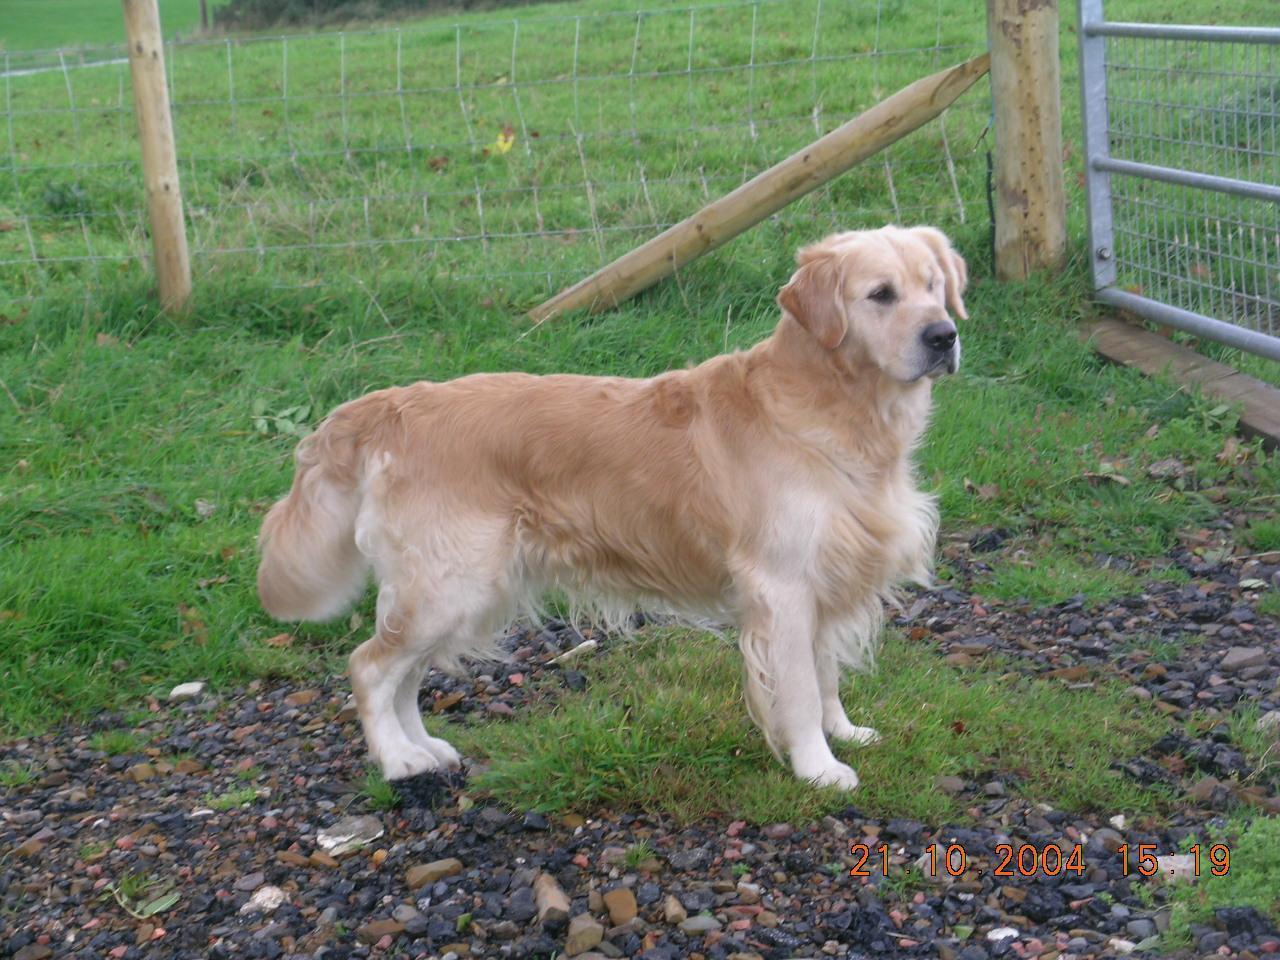
golden_retriever